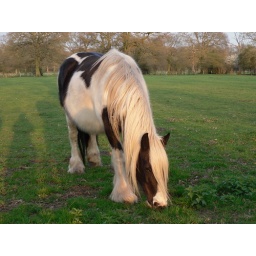
I love the colours of the horse reminds me of the indian horses in the cowboy films